Narcissus poeticus

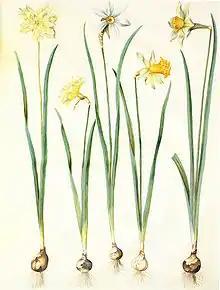
Botanical drawing, ("N. poeticus" in center)

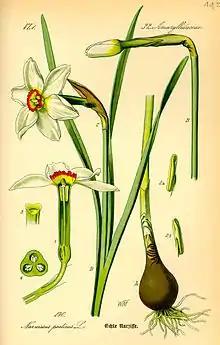
Botanical drawing from Otto Wilhelm Thomé's "Flora von Deutschland, Österreich und der Schweiz" (1885)

The earliest mention of poet's daffodil is likely in the "Historia Plantarum" (VI.6.9), the main botanical writing of Theophrastus (371 – ), who wrote about a spring-blooming narcissus that the Loeb Classical Library editors identify as "Narcissus poeticus". According to Theophrastus, the narcissus (νάρκισσος), also called leirion (λείριον), has a leafless stem, with the flower at the top. The plant blooms very late, after the setting of Arcturus about the equinox. The poet Virgil, in his fifth "Eclogue", also wrote about a narcissus whose description corresponds with that of "Narcissus poeticus". In one version of the myth about the Greek hero Narcissus, he was punished by the Goddess of vengeance, Nemesis, who turned him into a Narcissus flower that historians associate with "Narcissus poeticus". The fragrant "Narcissus poeticus" has also been recognised as the flower that Persephone and her companions were gathering when Hades abducted her into the Underworld, according to Hellmut Baumann in "The Greek Plant World in Myth, Art, and Literature". This myth accounts for the custom, which has lasted into modern times, of decorating graves with these flowers. Linnaeus, who gave the flower its name, quite possibly did so because he believed it was the one that inspired the tale of Narcissus, handed down by poets since ancient times.